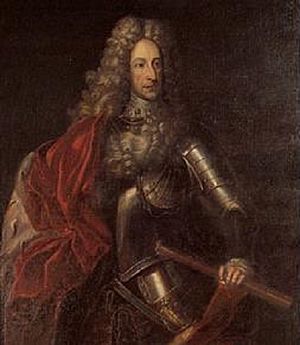
Ludvig Vilhelm af Baden-Baden
Ludwig Wilhelm von Baden
Markgreve Ludwig Wilhelm von Baden-Baden, kaldet Türkenlouis, var regent i markgrevskabet Baden-Baden, bygherre på slottet i Rastatt, Generalløjtnant i den kejserlige armé og en succesfuld feltherre i krigene mod tyrkerne. Osmannerne kaldte ham for den "Røde konge" på grund af hans røde uniformsjakke, som kunne ses på lang afstand. Han var første kredsgeneralfeltmarskal for tropperne i den schwabiske rigskreds og rigsgeneralfeltmarskal i det Heiligen Römischen Reiches Deutscher Nation.